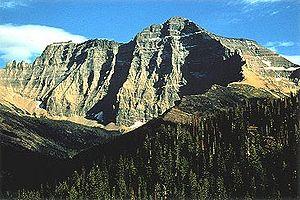
Le chaînon Lewis est une chaîne de montagnes des montagnes Rocheuses située au nord du Montana aux États-Unis et au sud de l’Alberta au Canada.